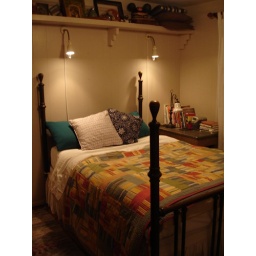
finally can use these lights for reading now that the bed is against this wall